Joralemon

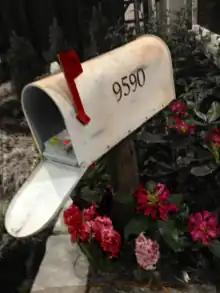
a metal box on a post, oblong in plan and with an arched roof, with a flap opening downwards at one end and a red flag which can be hinged to a vertical position: the classic United States mailbox design

Joralemon or Joroleman is a surname. Joralemon Street in Brooklyn, New York was named in 1805 for Teunis Joralemon, the first person to own a brick house in Brooklyn. The classic American mailbox is the Joroleman mailbox, designed in 1915 by a postal employee named Roy J. Joroleman.